Lomatium orientale

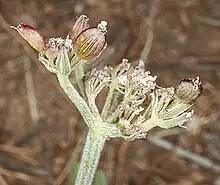
Seeds of "Lomatium orientale", photographed near the Gilla wilderness

The fruits are 5–10 mm long and 3–7 mm wide, with papery wings 0.5–1 mm on the sides. Like the ovary, the fruits are hairless. When fully ripe they are light and dry.